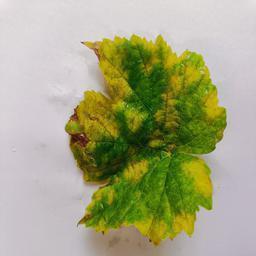
Label: Downy Mildew